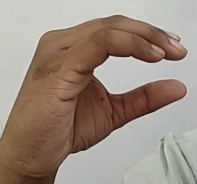
ASL sign: C